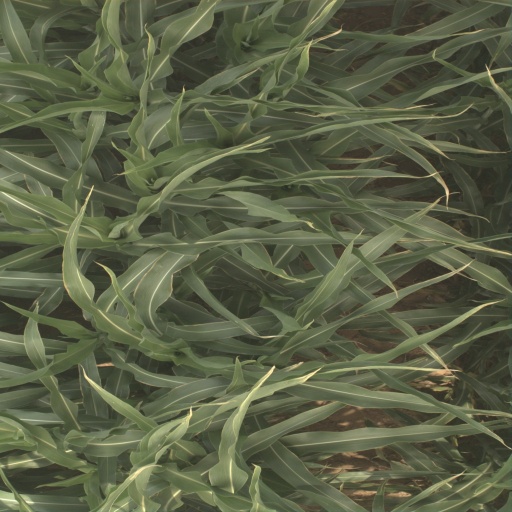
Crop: sorghum